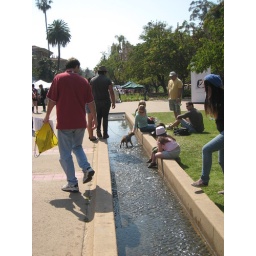
Rock n' roll puppy playing in the water